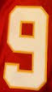
Number: 9